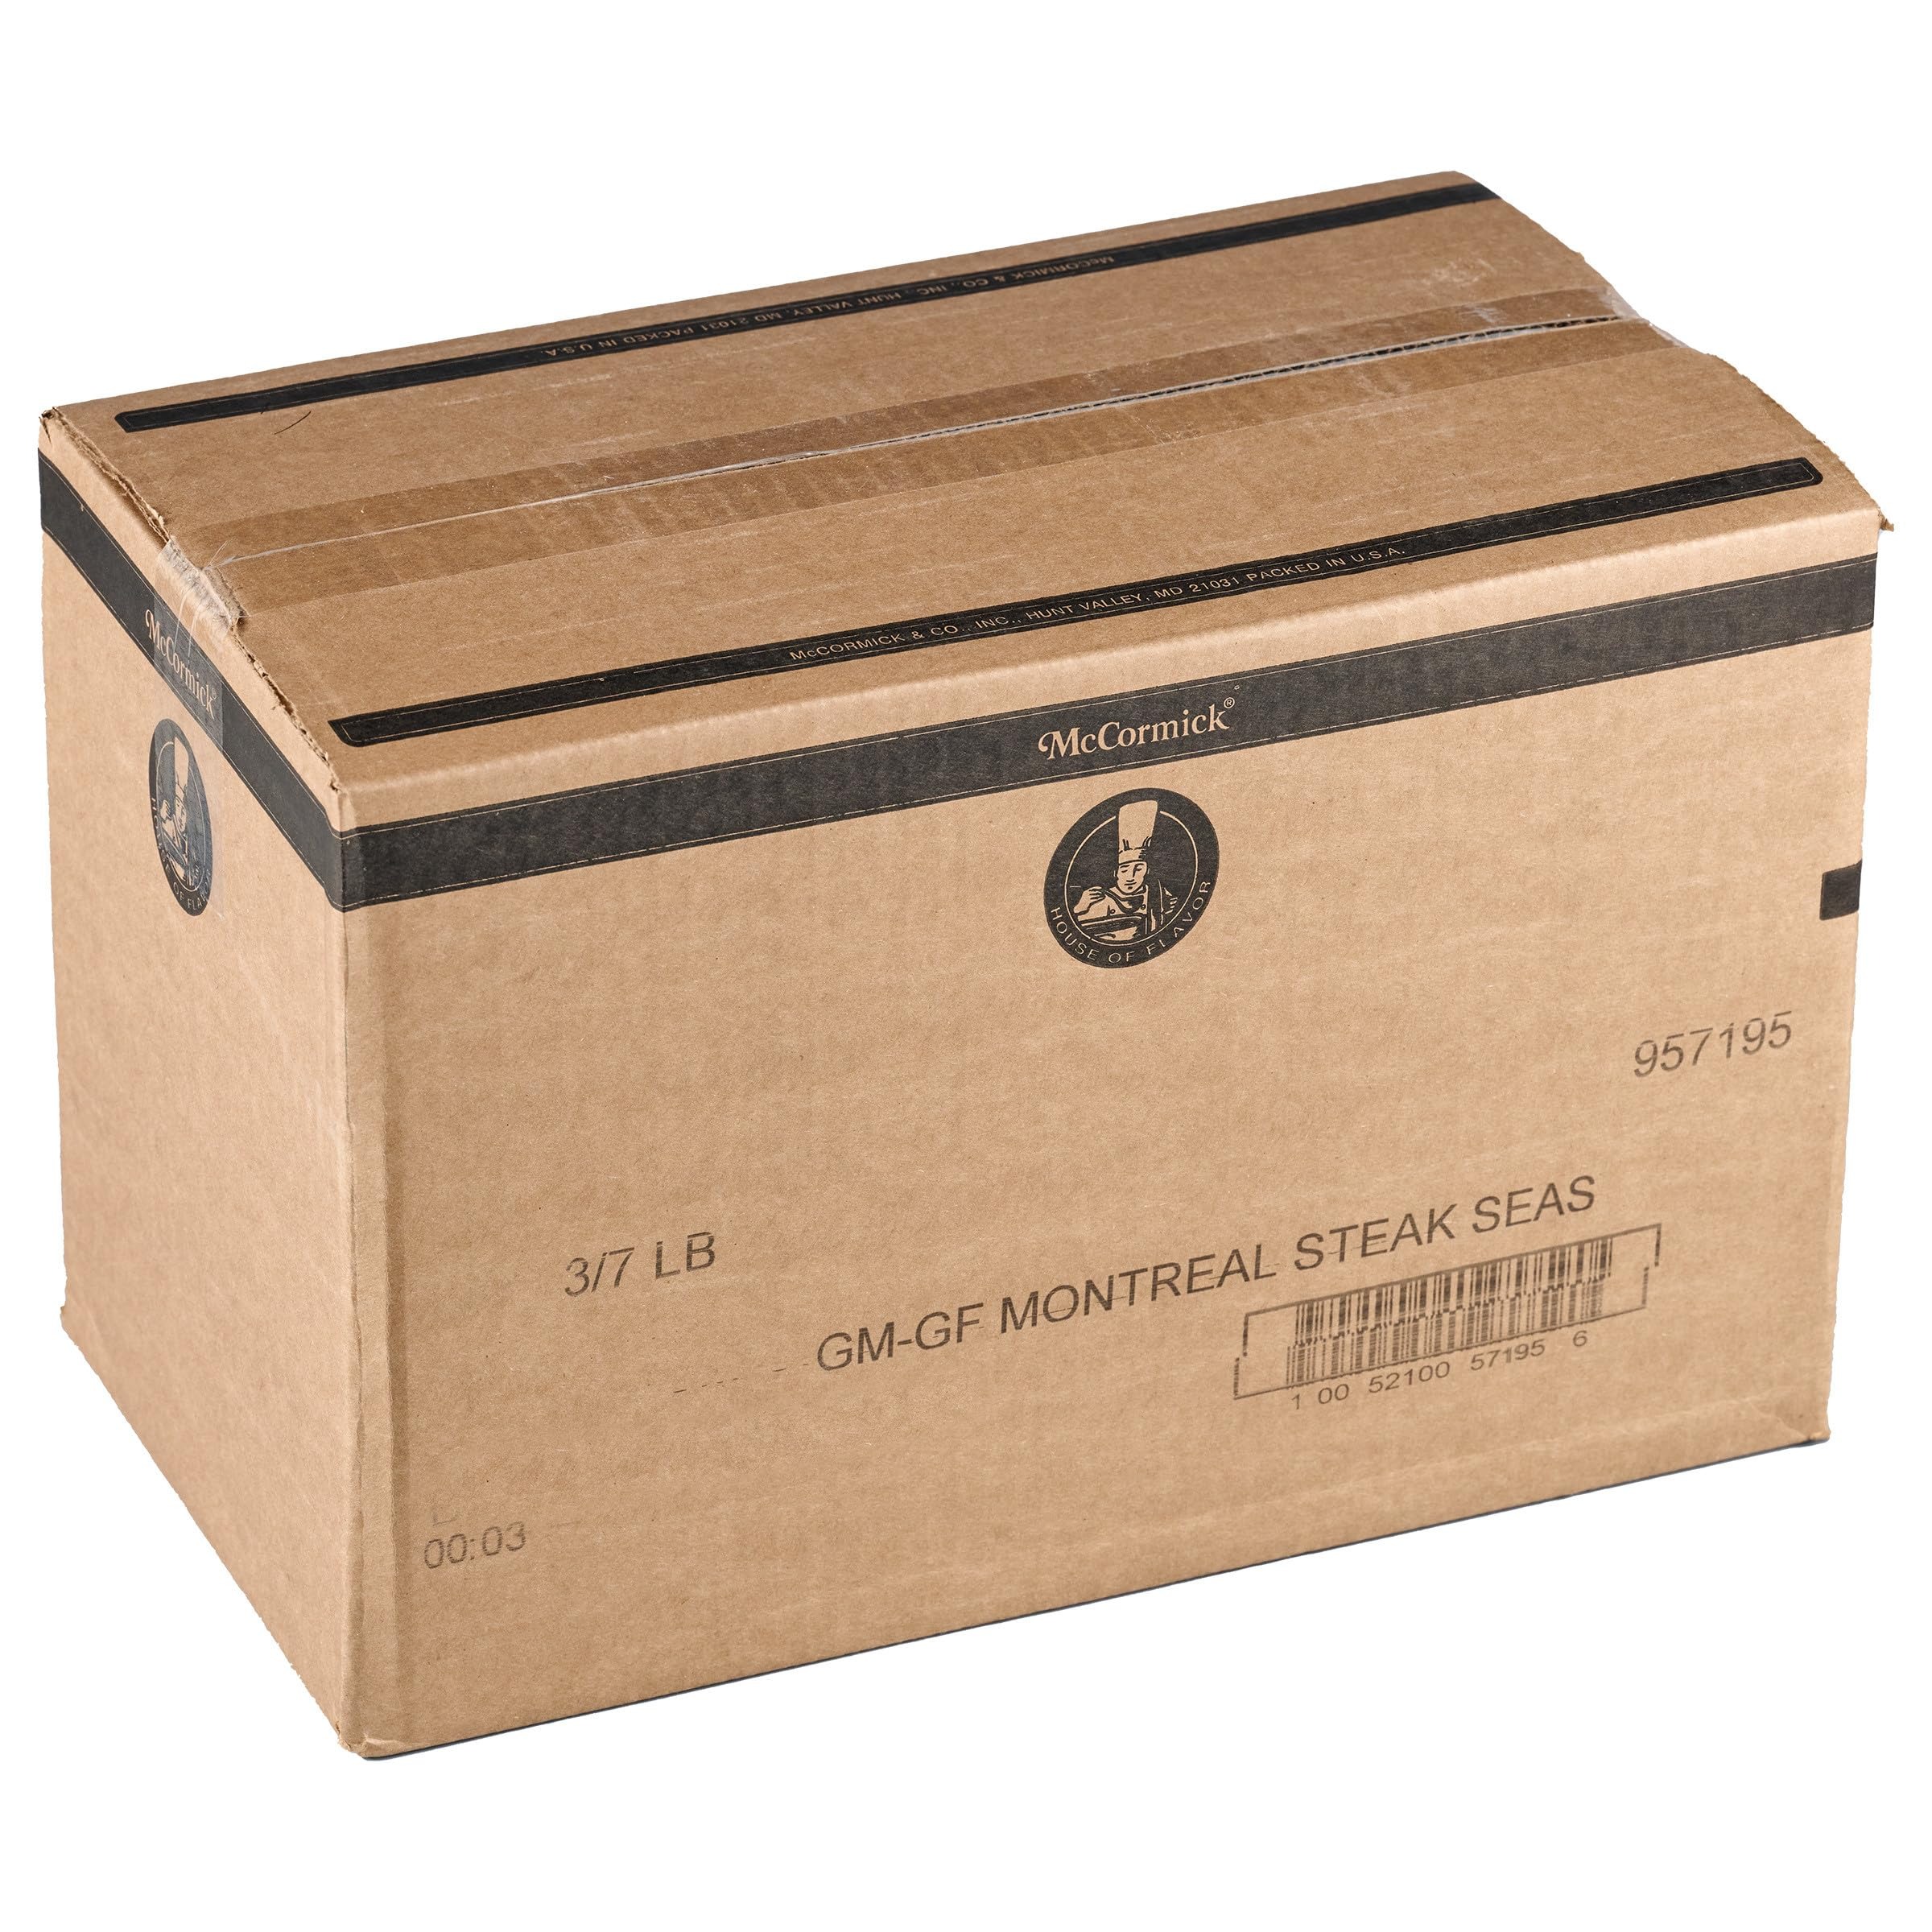
Item Name: McCormick Grill Mates Montreal Steak Seasoning, 7 lb (Pack of 3) - Three 7 Pound Containers Montreal Steak Rub Seasoning, Ideal for Steaks, Ribs, Burgers and Vegetables for a Zesty Flavor
Bullet Point 1: BOLD, SAVORY FLAVOR: McCormick Grill Mates Montreal Seasoning delivers bold, authentic taste in a fresh, all-purpose spice blend; this mixture is explicitly designed to pair well with steaks
Bullet Point 2: HIGH QUALITY SPICES: Features an expert blend of spices, garlic and coarsely ground peppers; premium ingredients sourced from an unparalleled global supply chain and packaged for freshness
Bullet Point 3: MADE FOR CHEFS: Made specifically for chefs, McCormick steak seasoning delivers consistent flavor and comes in a 7-pound size perfect for enhancing back-of-house recipes
Bullet Point 4: VERSATILE: Gives foods zesty, unique flavor and is ideal for burgers, ribs and steaks; sprinkle on other dishes, such as vegetables, to add bold flavor and noticeable texture
Bullet Point 5: FEEL GOOD INGREDIENTS: Kosher with no added MSG; all-in-one mix for superior quality you can taste; made with the best herbs and spices for a taste you can see and trust
Value: 112.0
Unit: Ounce

Price: 37.25